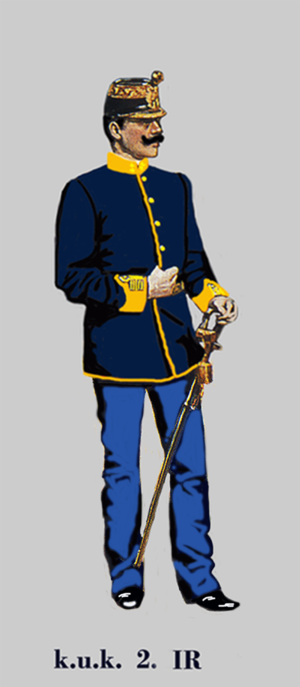
Lieutenant du k.u.k. 2e régiment d'infanterie. (Infanterie hongroise) en parade Egalisierung: kaisergelb - Knöpfe: gold Unit identification color: yellow - buttons: gold coleur d'identification du régiment: jaune - boutons: d'or